Ryan Buenafe

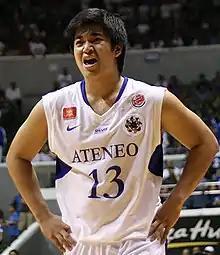
Buenafe in 2010

Ryan Clarence Buenafe (born February 1, 1990) is a Filipino former professional basketball player. From a highly touted high school basketball career with the San Sebastian College–Recoletos Staglets, Buenafe played college basketball for the Ateneo de Manila University Blue Eagles of the University Athletic Association of the Philippines (UAAP) from 2008 to 2012. He was selected 8th overall in the 2013 PBA draft by the Alaska Aces.